Juniper

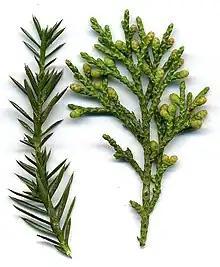
Detail of "Juniperus chinensis" shoots, with juvenile (needle-like) leaves (left), adult scale leaves, and immature male cones (right)

Many junipers (e.g. "J. chinensis", "J. virginiana") have two types of leaves; seedlings and some twigs of older trees have needle-like leaves long, on mature plants the leaves are overlapping like (mostly) tiny scales, measuring . When juvenile foliage occurs on mature plants, it is most often found on shaded shoots, with adult foliage in full sunlight. Leaves on fast-growing 'whip' shoots are often intermediate between juvenile and adult.